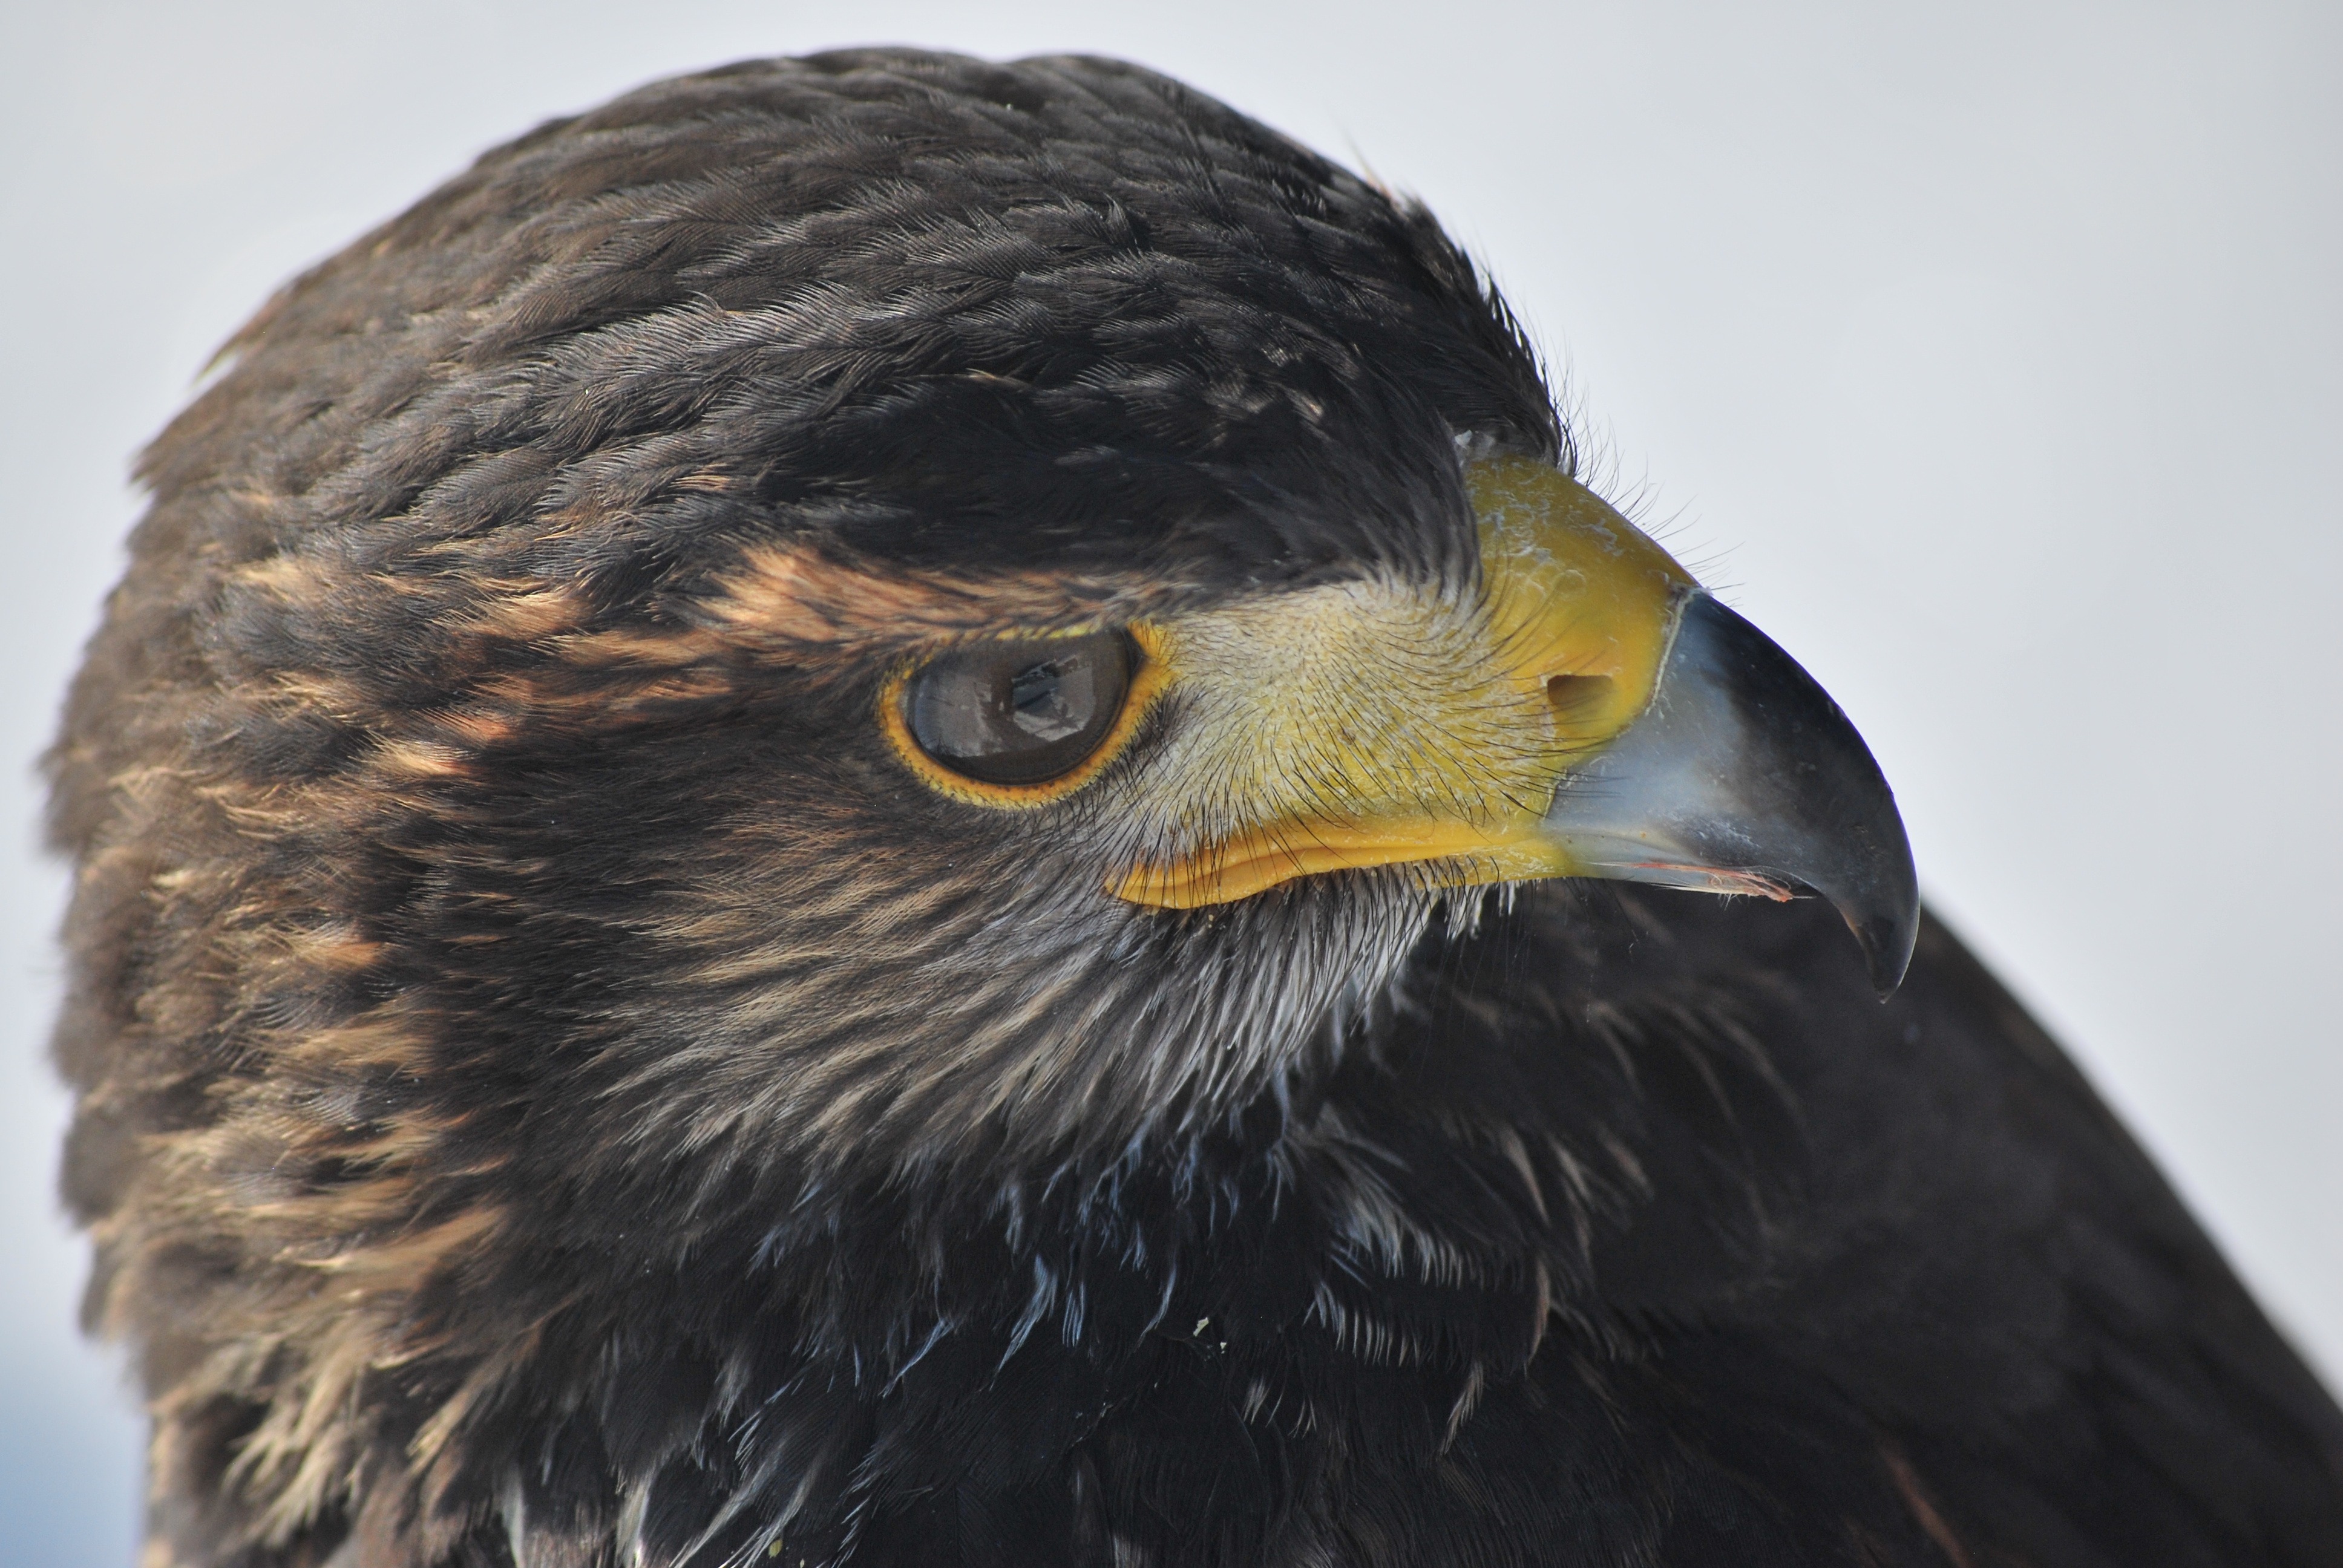
bird, wing, wildlife, beak, eagle, fauna, raptor, bird of prey, bald eagle, close up, vertebrate, falcon, falconry, harris hawk, perching bird, accipitriformes